Enchilada

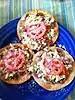
Homestyle Honduran enchiladas

In Nicaragua, enchiladas are different from the other ones in Central America and resemble those in Mexico; they are corn tortillas filled with a mixture of ground beef and rice with chili, they are then folded and covered in egg batter and deep fried. It is commonly served with a cabbage and tomato salad (either pickled salad or in cream and tomato sauce). The Nicaraguan enchilada resembles the empanada of other countries.